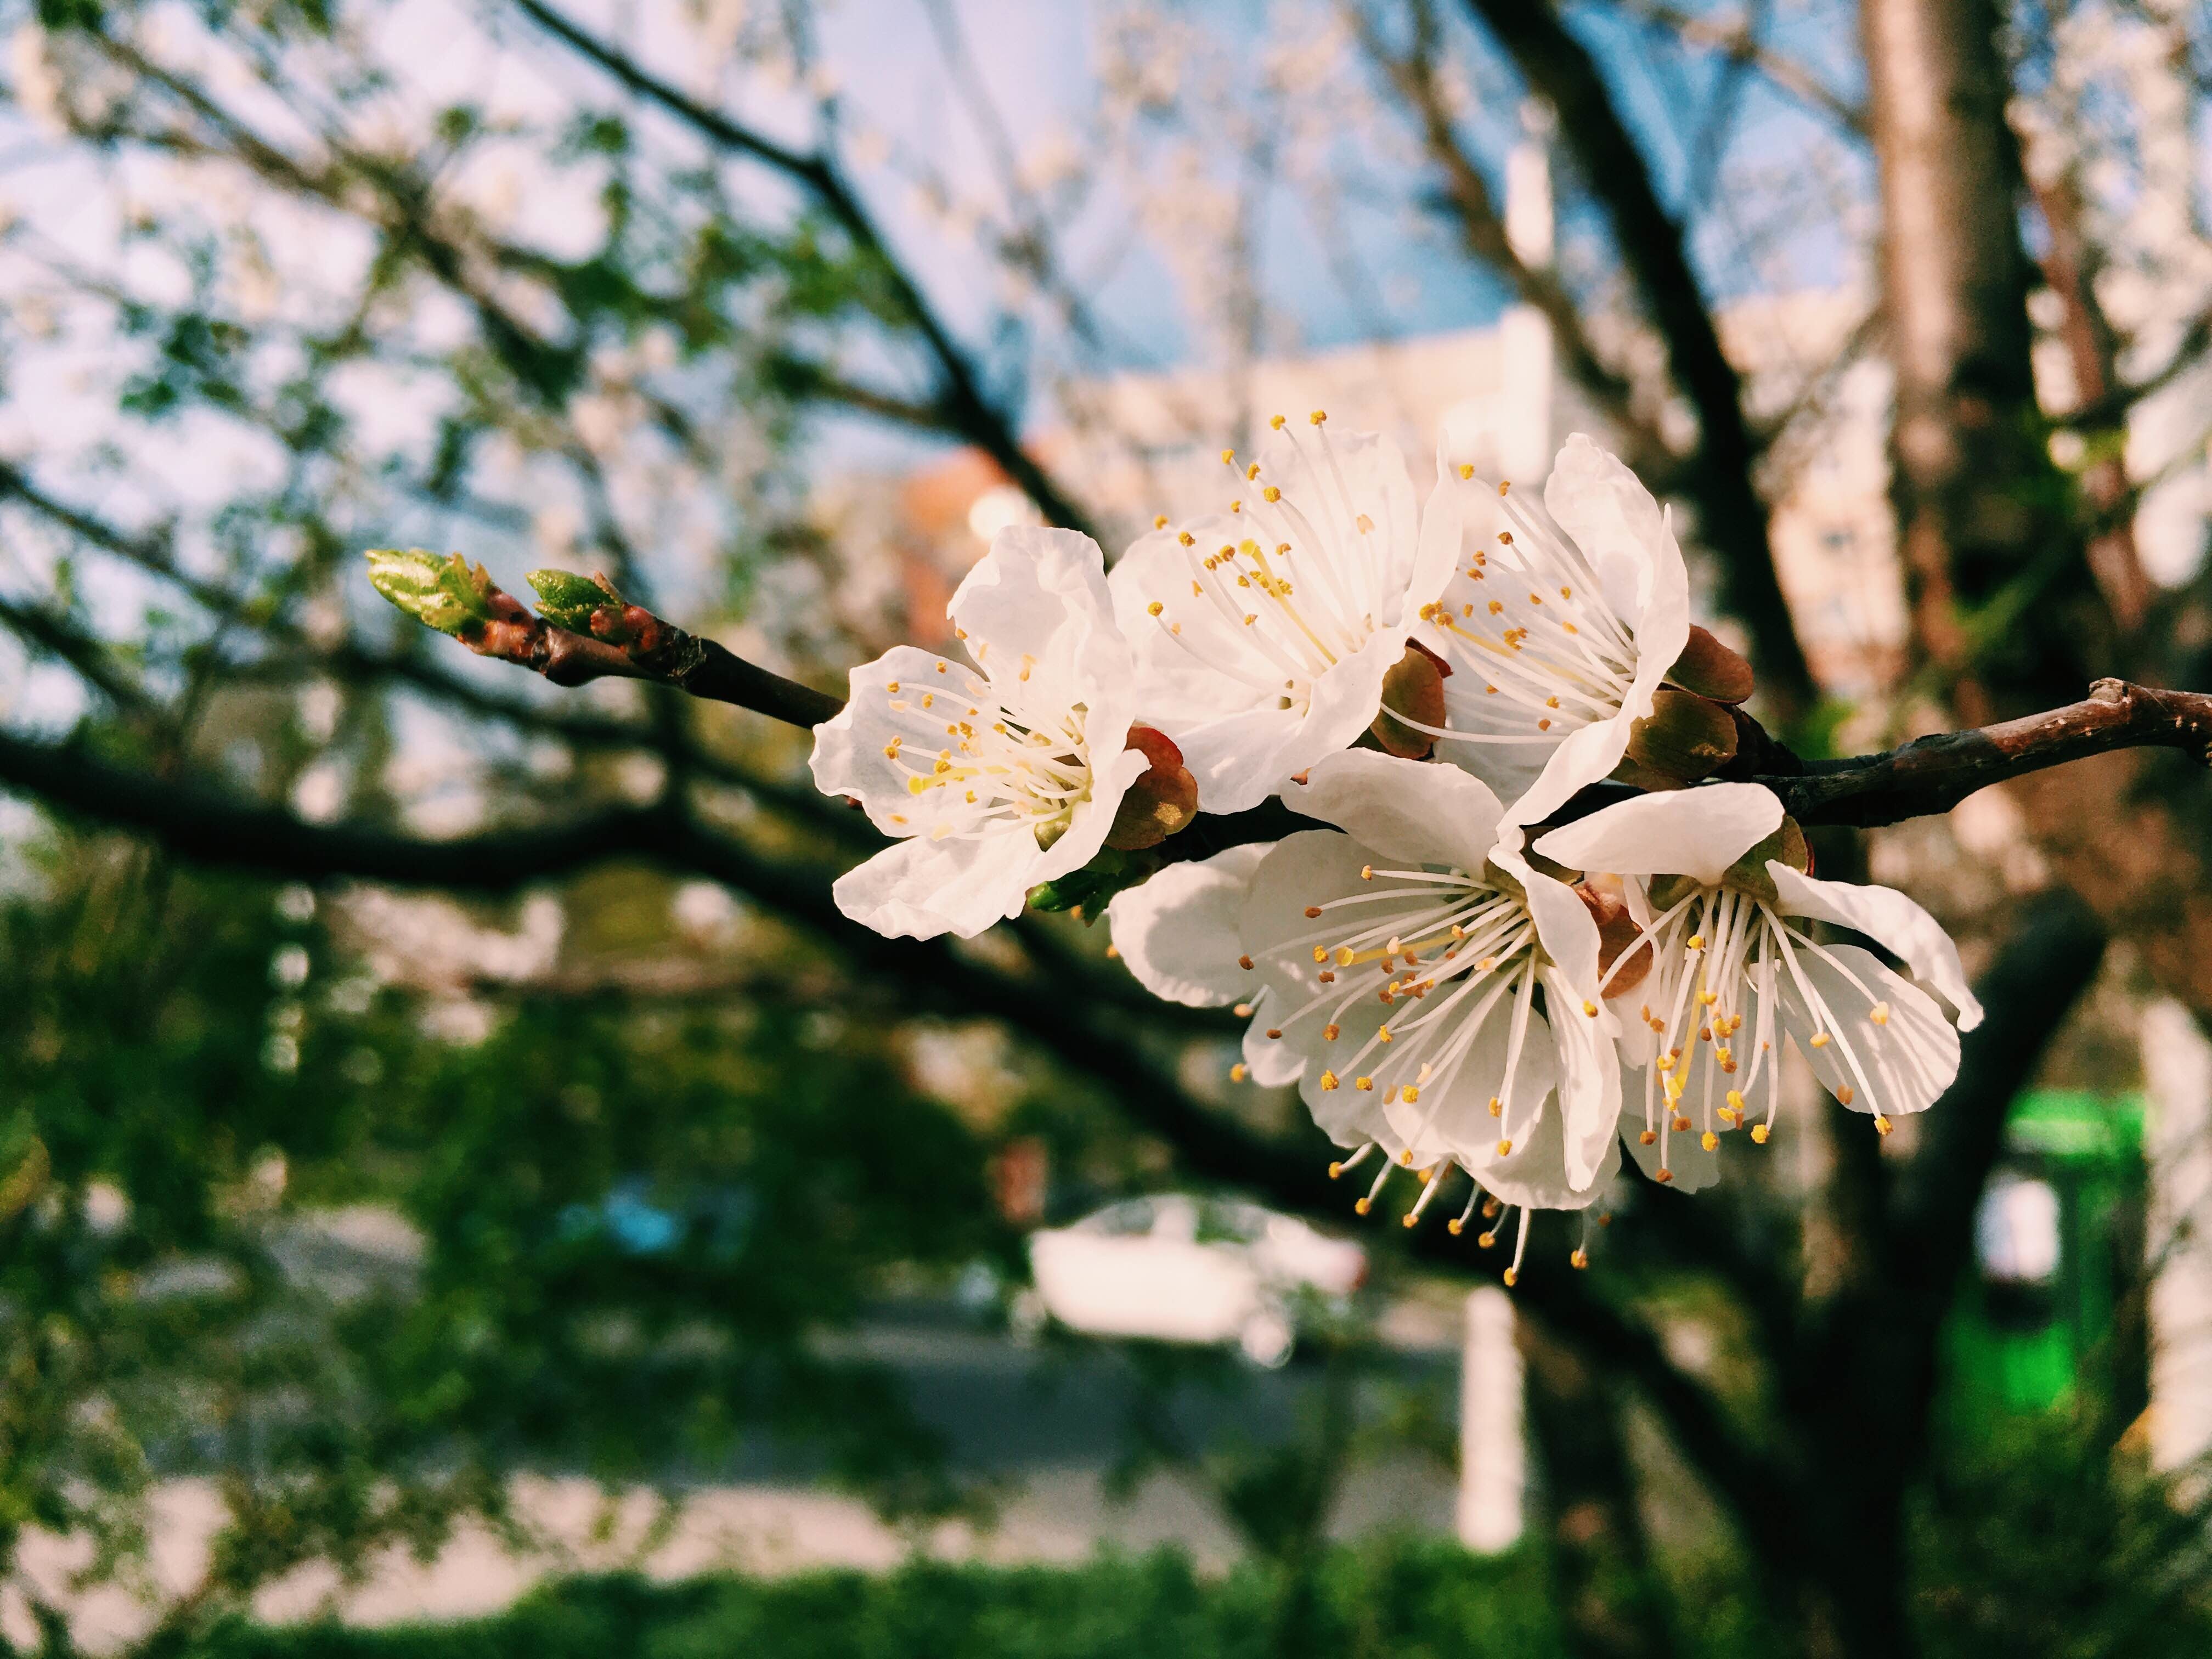
tree, nature, branch, blossom, plant, sunlight, leaf, flower, spring, green, produce, autumn, botany, flora, season, cherry blossom, wildflower, shrub, macro photography, flowering plant, woody plant, land plant